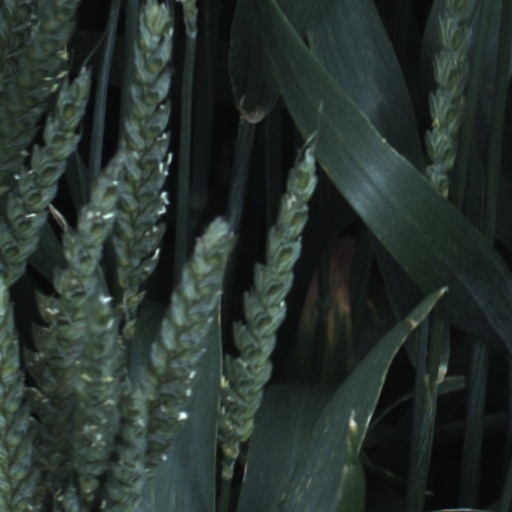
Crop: wheat